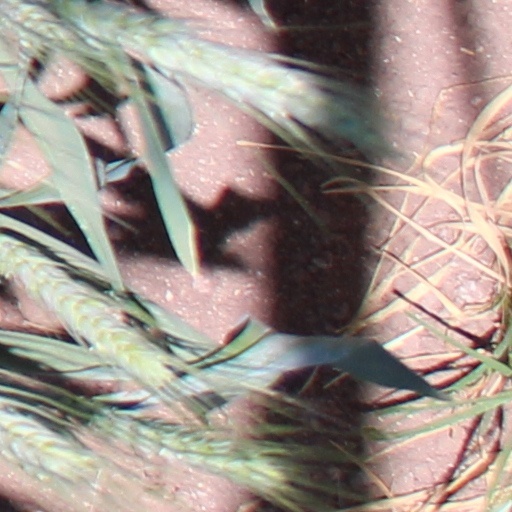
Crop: wheat